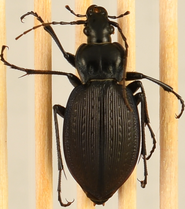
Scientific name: Carabus goryi
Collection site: Harvard Forest & Quabbin Watershed NEON (HARV), plot HARV_001